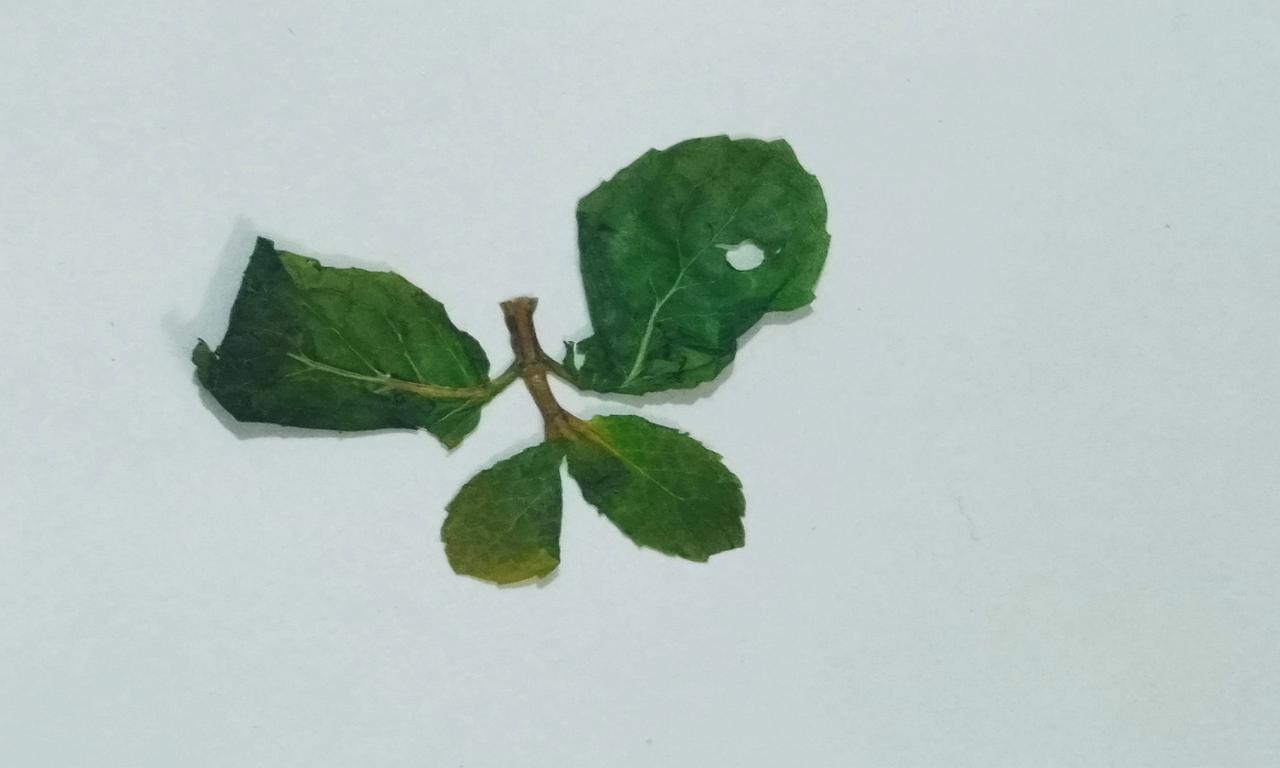
Label: Dried